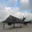
Label: airplane